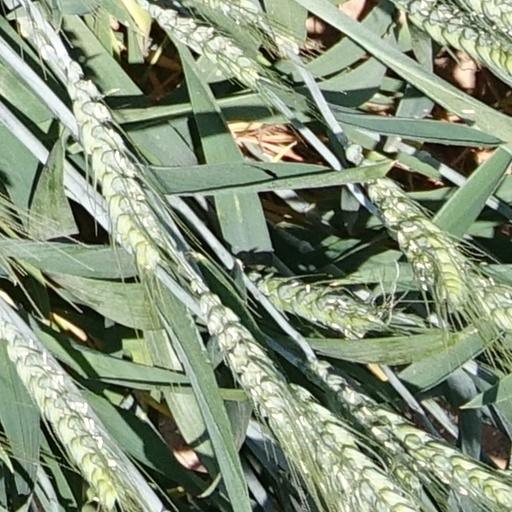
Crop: wheat